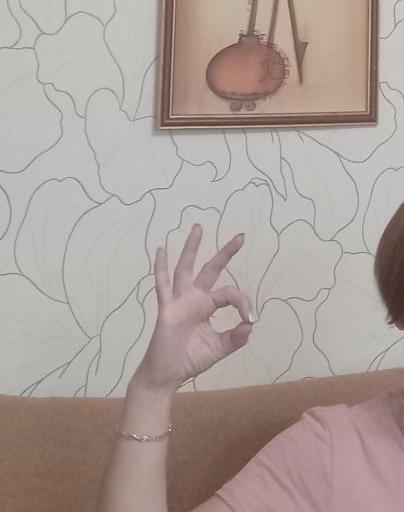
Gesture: ok